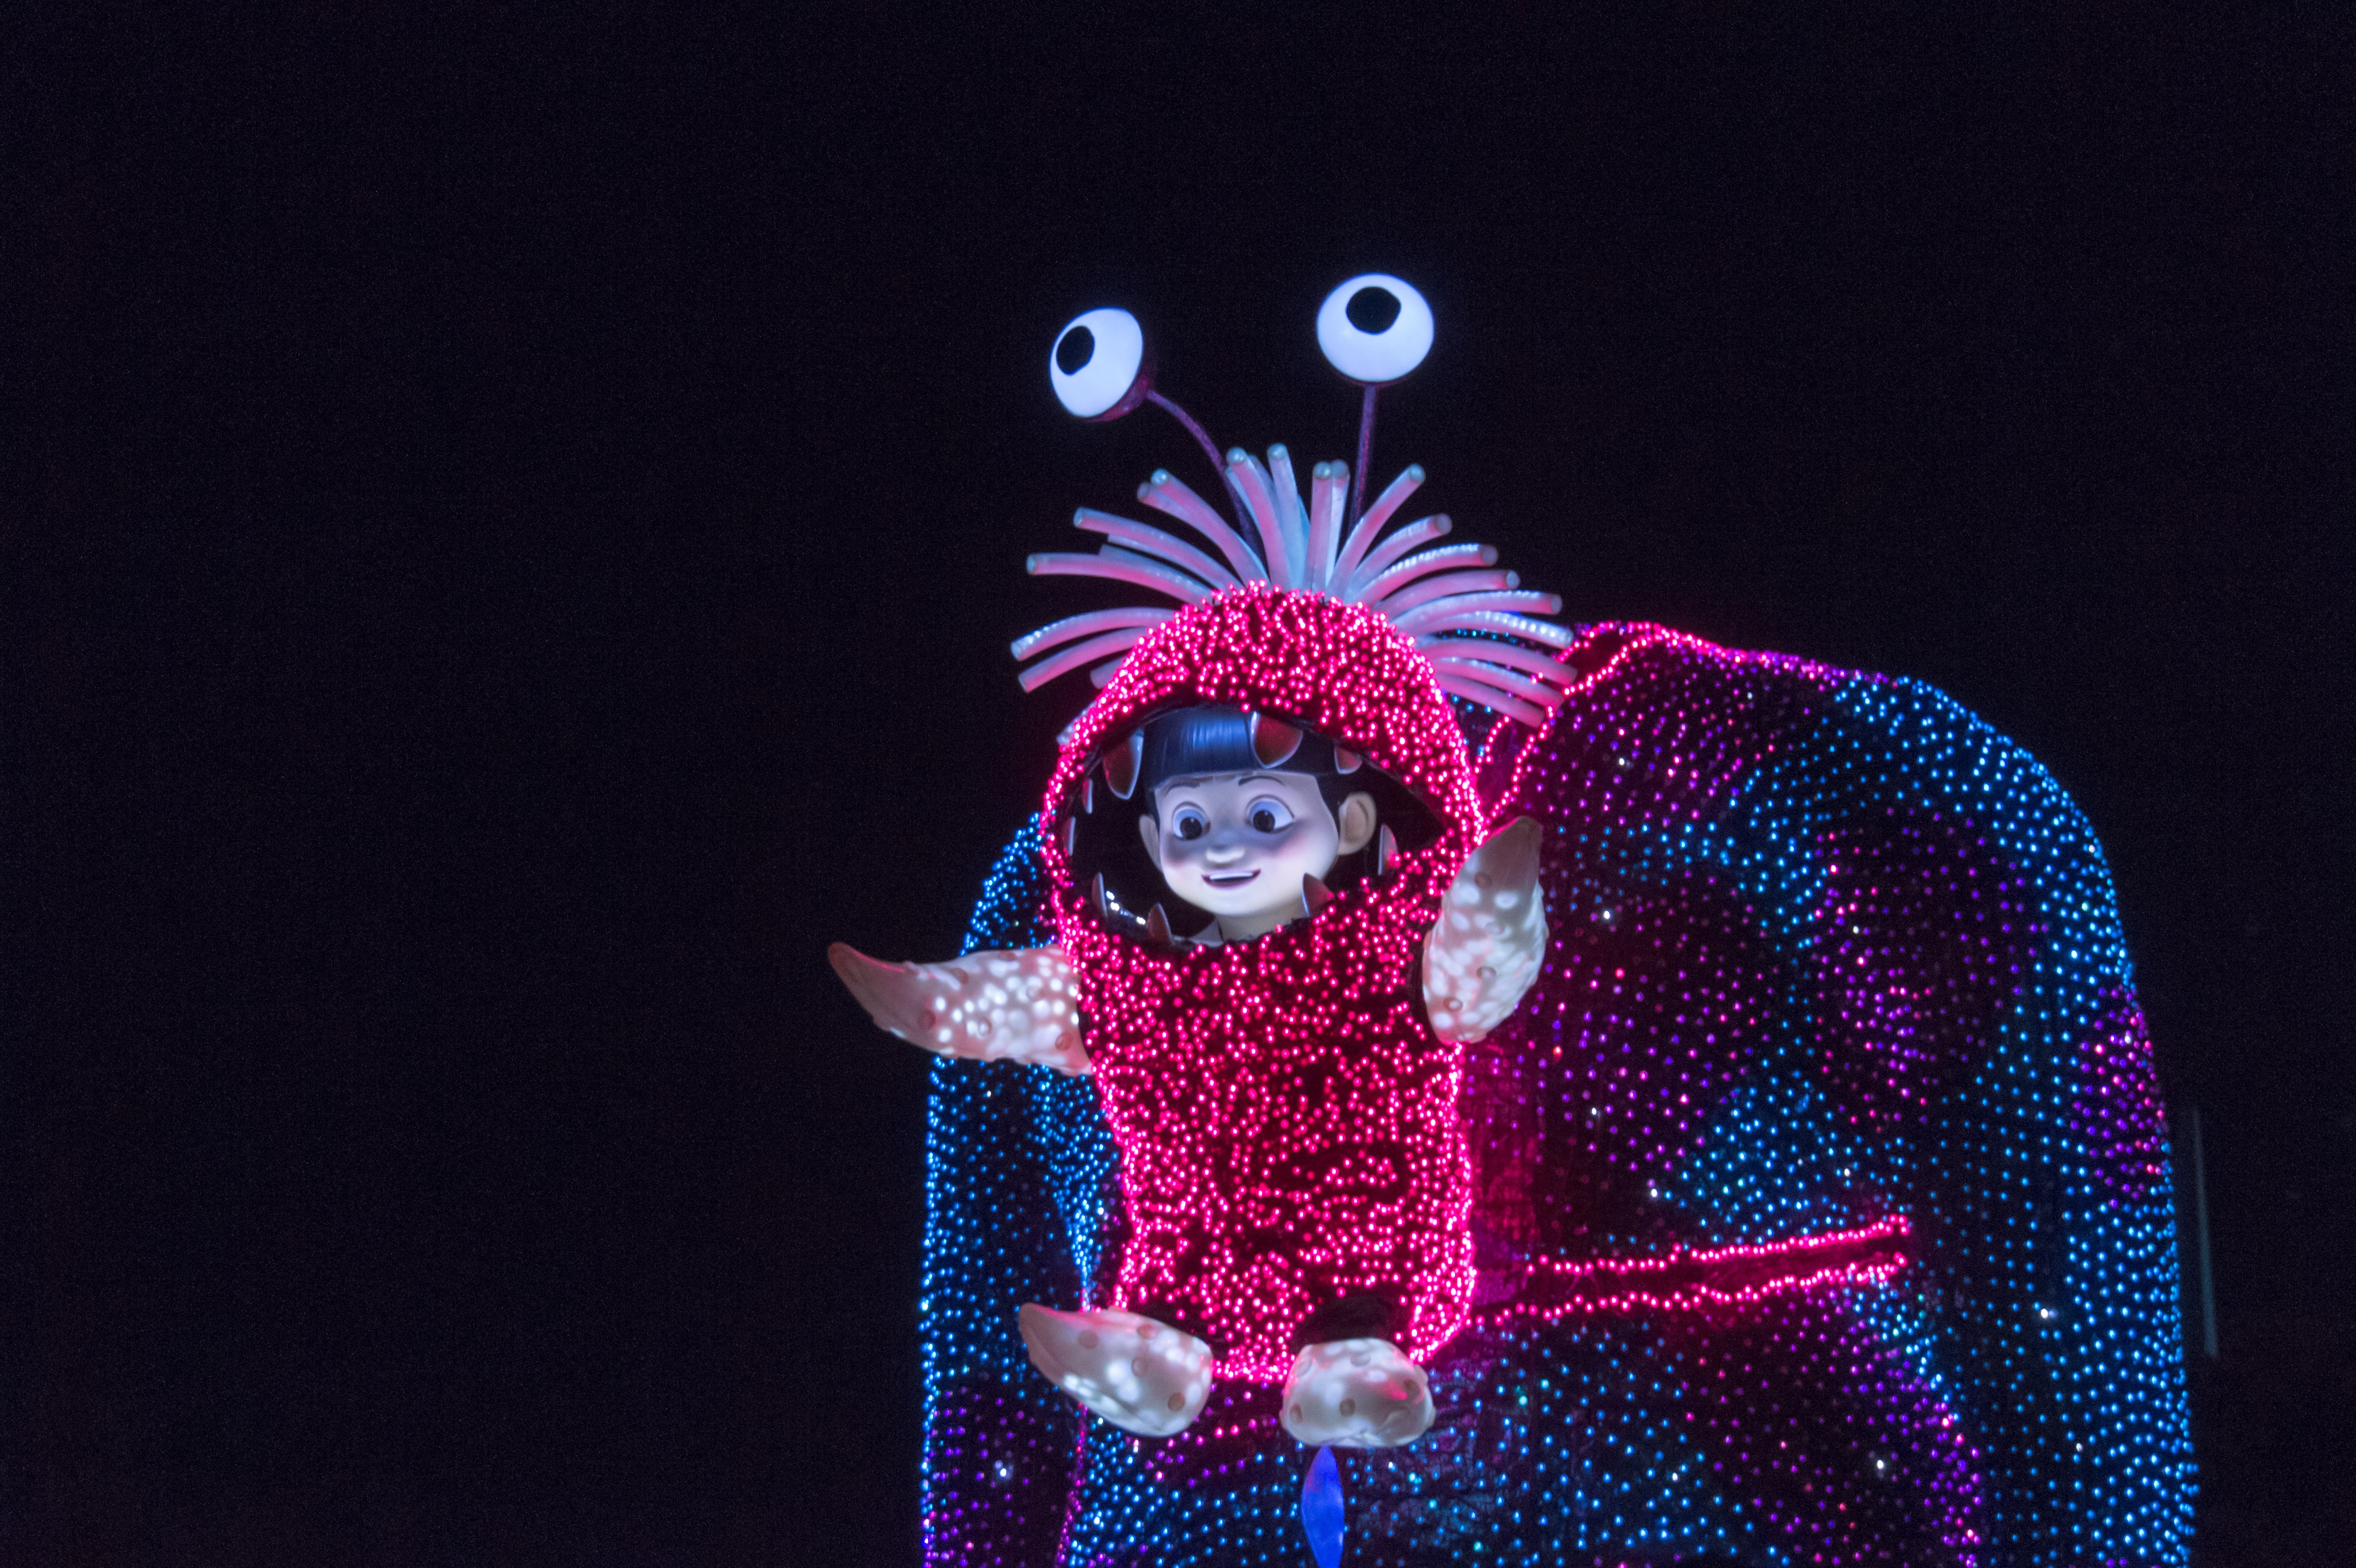
darkness, blue, japan, toy, parade, disney, stage, tokyo, performance, monster's inc, musical theatre